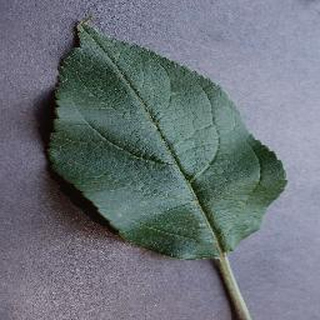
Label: healthy_apple